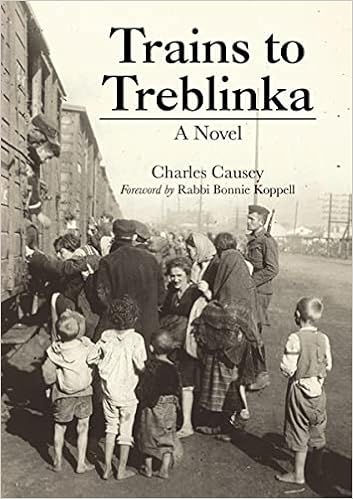
Trains to Treblinka: A Novel
Category: Books
About the Author Charles Causey was raised in New York, California, and Kansas. He is a combat vet and active military chaplain currently stationed in Honolulu, Hawaii. Charles completed his undergraduate degree at the University of Colorado, Boulder followed by several graduate degrees. Married with four children, he is the author of six books including a Nazi Germany WWII thriller The Lion and the Lamb, and two non-fiction works, Unbreakable and Words and Deeds. Find out more about Charles at causeybooks.com.
Features: "Hard to put down...a profoundly memorable story!" | Publishers Weekly | AN INTENSE, HEART-POUNDING, READ-ALL-NIGHT HISTORICAL NOVEL! | Treblinka, Poland--1942. Daily, thousands of passengers including Bronka and Tchechia arrive at a destination they believe is a resettlement work camp, only to be immediately separated from their families and told to remove their clothing. Within moments, the masses disappear into a long, fenced passageway down the center of the camp called the tube, except for those indiscriminately chosen out of the lines by the SS. While ordered to carefully organize the discarded valuables of the passengers, the young men and women begin to unravel the mysterious truth about Treblinka, yet they are not allowed to ask questions. Only later, when the workers search for their loved ones to no avail do the Nazi's menacing grins tell them all they need to know--that they must keep working or they will also end up entering the tube.As the sobering truth about Treblinka sinks deeply into the workers' hearts, a few of the men and women begin to plan a revolt. Based on a magnificent true story, | Trains to Treblinka | deftly interweaves the lives of several revolt organizers who pledge everything for the chance to burn down the camp and escape into the woods. When the day comes for the uprising, the young workers are barely able to contain their excitement and they risk betraying their own motives under the watchful eyes of the continually distrusting Nazis.This well-researched, inspiring historical book is an authentic look at Treblinka written as a suspense novel. From Publishers Weekly BookLifePrize review, | "It may be difficult and heart-wrenching to read the in-depth details about the atrocities that occurred at the Treblinka concentration camp, but this book is hard to put down. Causey presents a powerful linear approach to the arrival of the victims, the losses, the physical and emotional tortures, and the escape attempts. This profoundly memorable story about Treblinka serves as a reminder that every individual victim's name is worth remembering!" | Learn about the beauty of hope, betrayals during war, and the enduring power of the human heart, all in | Trains to Treblinka. | Watch an inspiring book video here: vimeo.com/418644295